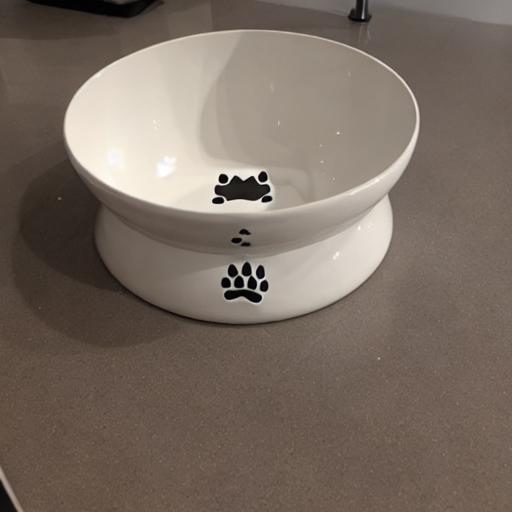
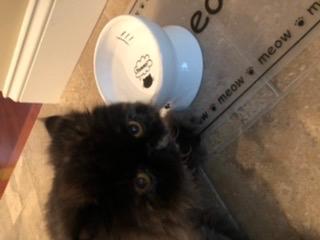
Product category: items_bowl
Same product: no